Protection Court

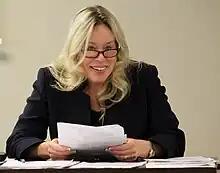
Judge Carroll J. Kelly in 2017

The show features real cases of people seeking restraining orders at the Lawson E. Thomas Courthouse in Miami, presided over by Judge Carroll Kelly, who has served as administrative judge for the domestic violence division of Dade County, FL for 22 years. Both the producer Scott Sternberg, and Judge Kelly made statements prior to the original release of the show describing their thoughts on what the show was about. They said that real people from the public would be entering into a real courtroom situation, and that the show would not only benefit its participants, but would also serve as an educational and informational tool for viewers who might be in similar situations.